Sky position (RA, Dec in degrees): 331.697, -1.096
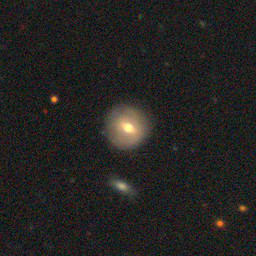
Galaxy morphology: Round Smooth Galaxies